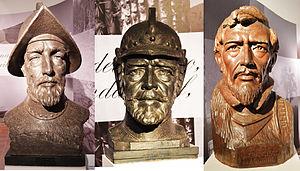
La province de Santiago del Estero est une province de l'Argentine, située dans la région du Gran Chaco, dans le centre-nord du pays. Sa capitale est la ville de Santiago del Estero. En 2010 la population recensée se montait à 896 461 habitants. En 2018 sa population était estimée à 958 000 habitants.